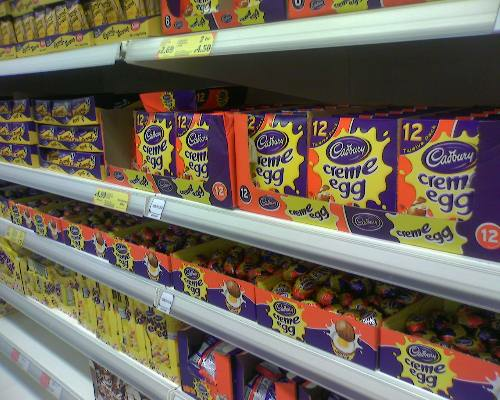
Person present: No